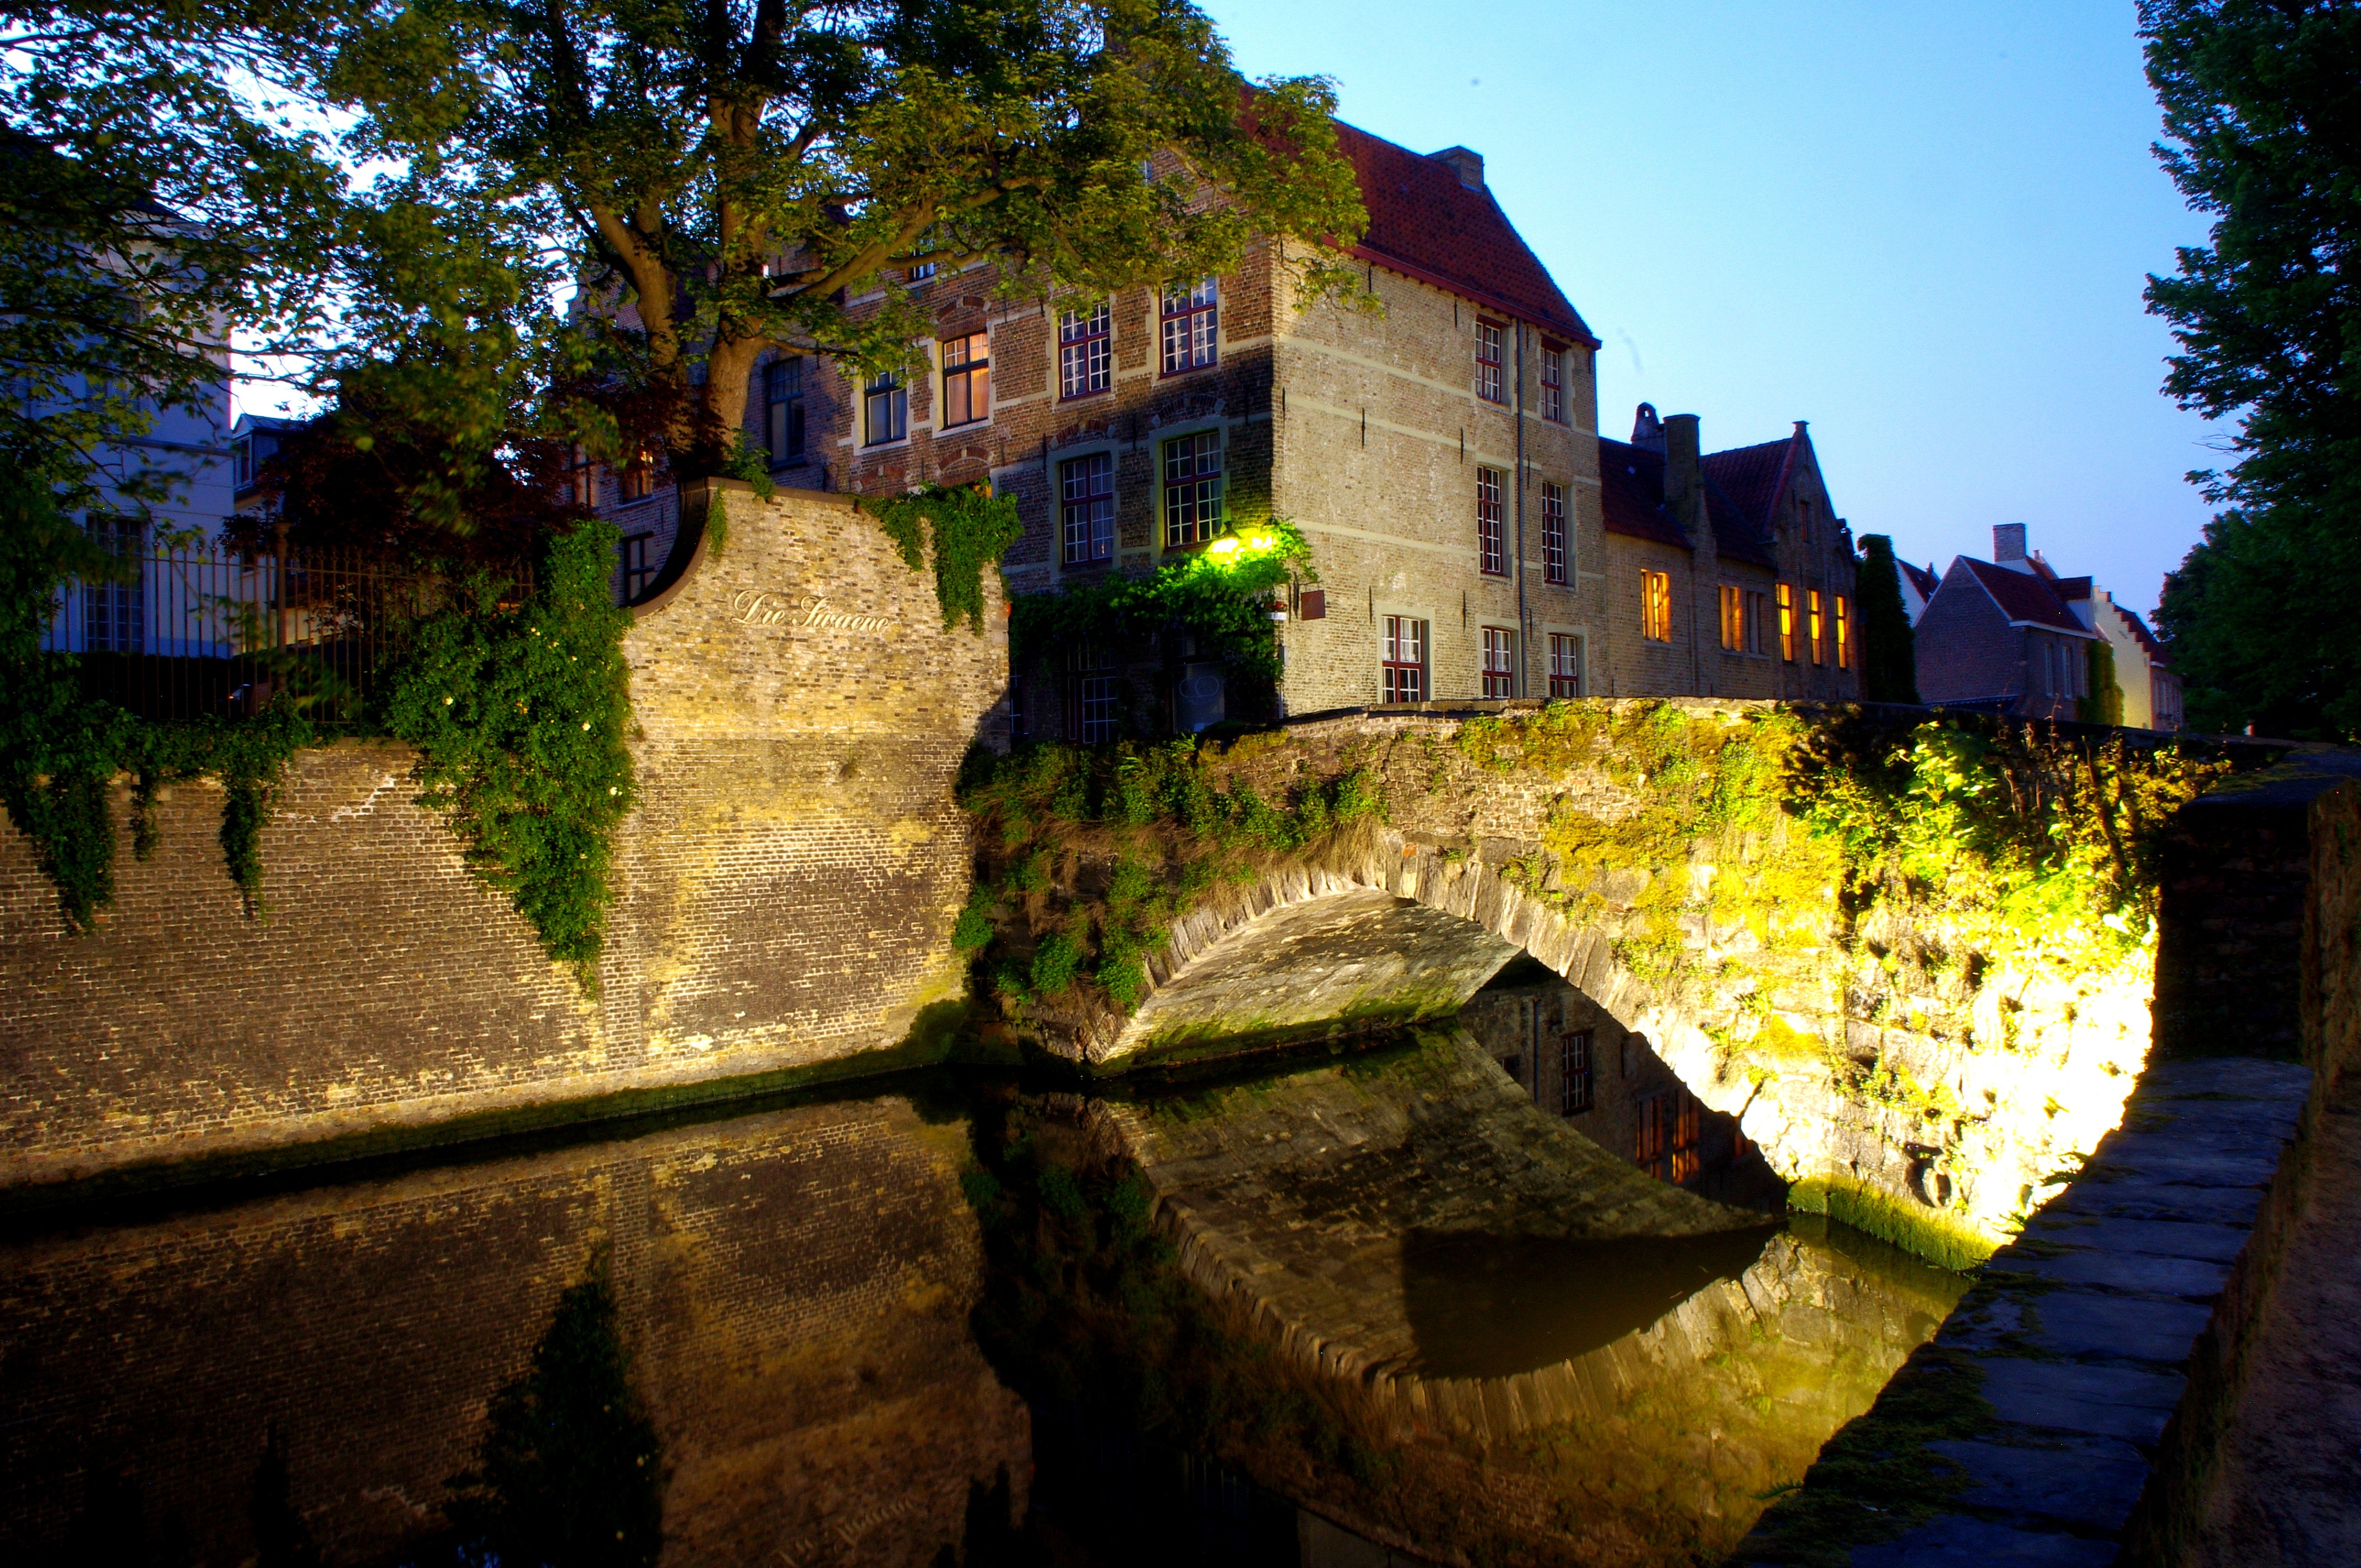
water, architecture, bridge, night, house, town, chateau, river, canal, village, evening, reflection, autumn, castle, tourism, waterway, belgium, middle ages, bruges, moat, rural area